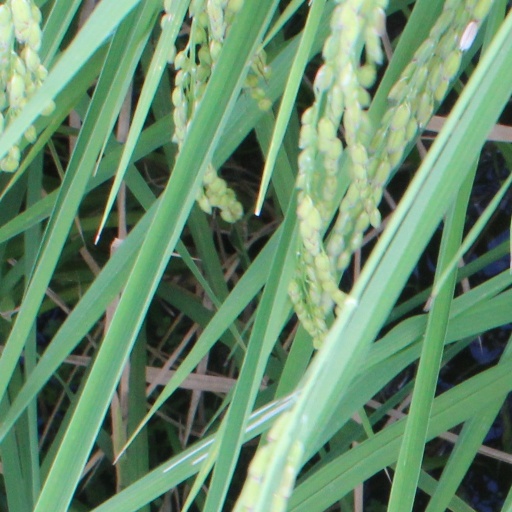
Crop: rice